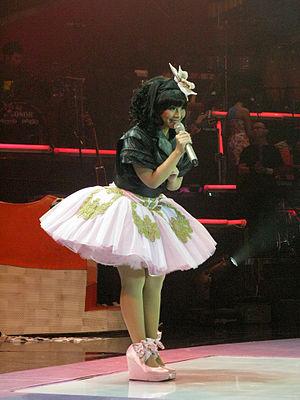
Aluna Sagita Gutawa, née le 11 août 1993 à Jakarta, connue sous le nom de Gita Gutawa, est une soprano, actrice et parolière indonésienne.